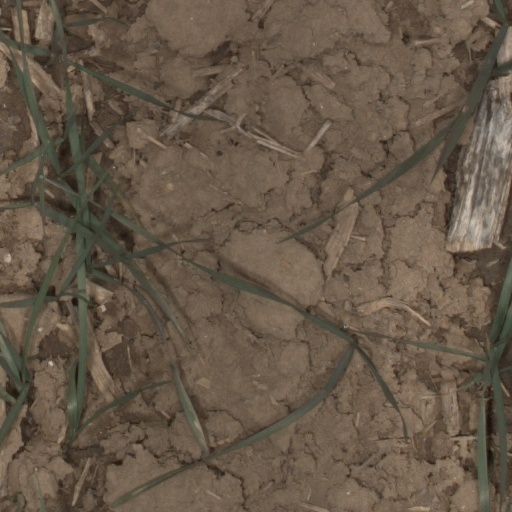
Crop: wheat